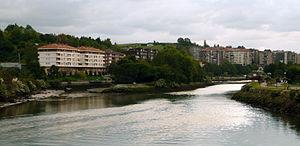
Îles des Faisans (condominium entre la France et l'Espagne) sur le fleuve Bidassoa tel que vue depuis un pont transfrontalier. À gauche Irun (Espagne)